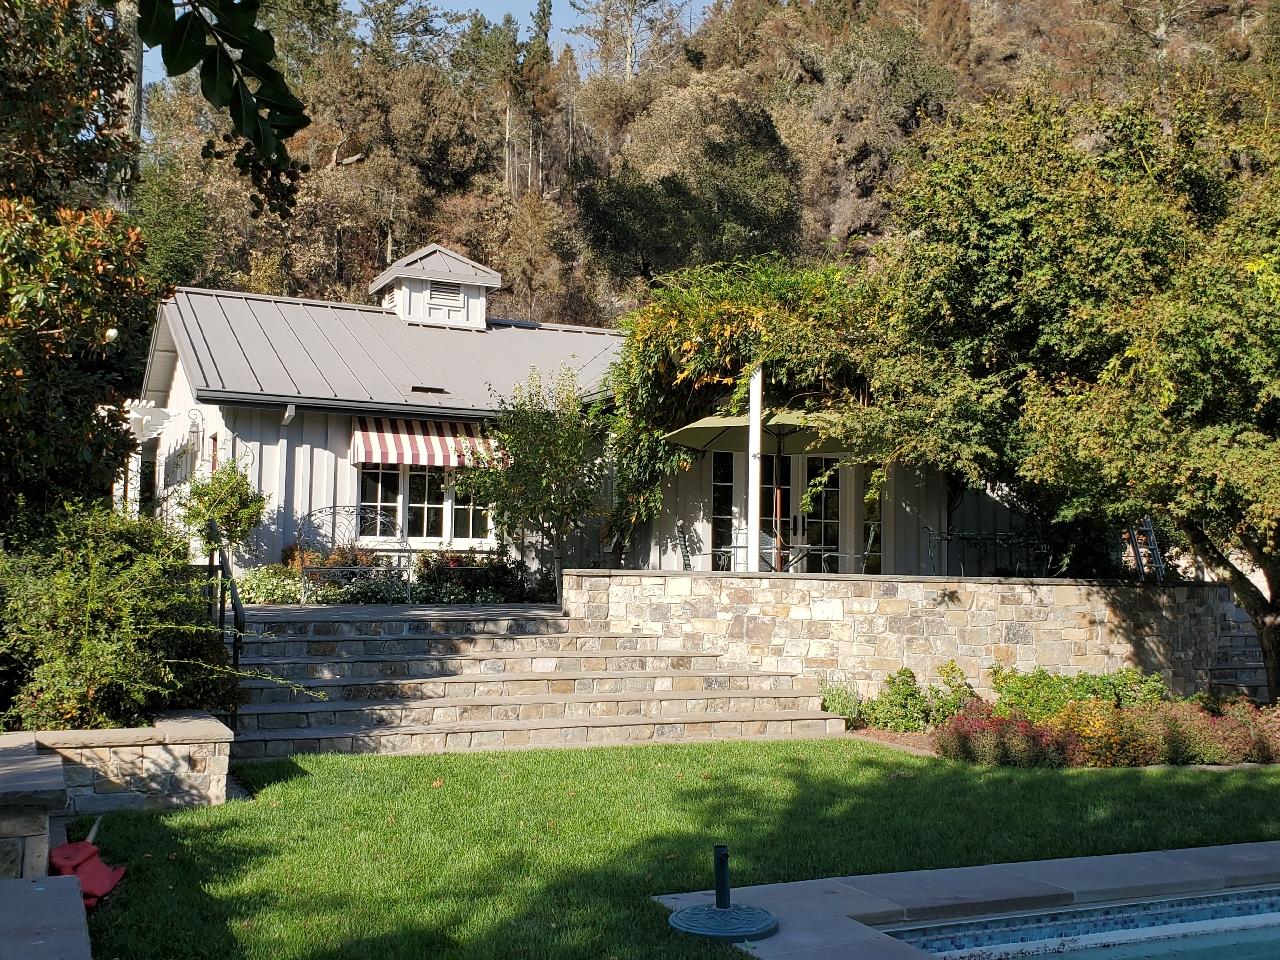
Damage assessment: no_damage